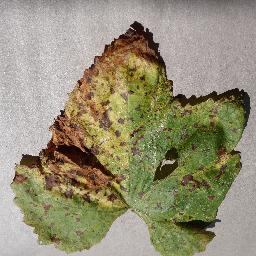
Label: Grape___Leaf_blight_(Isariopsis_Leaf_Spot)